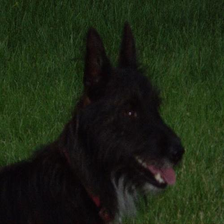
Species: dog
Breed: scottish terrier